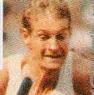
Age: 25